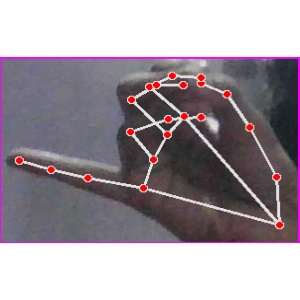
अक्षर: च